Incheon Munhak Stadium

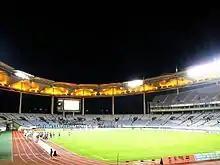
Field of the stadium

Incheon Munhak Stadium, initially named Incheon World Cup Stadium, was Incheon United's home stadium from 2004 to 2011. It hosted three group stage matches at the 2002 FIFA World Cup. It also hosted the 2005 Asian Athletics Championships and the football matches during the 2014 Asian Games, as well as the opening and closing ceremonies of the 2014 Asian Para Games. In November 2018, the stadium hosted the 2018 "League of Legends" World Championship final.